David L. Boushey

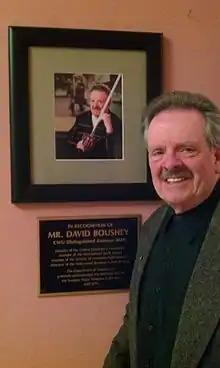
Dave with plaque at CWU

Boushey was born in 1942 in the city of Everett, Washington where he spent his first 15 years. At age 16 he moved with his family to Seattle where he graduated in the first graduating class from Ingraham High School in 1961. Boushey graduated from Central Washington University in 1969. After two years as an account executive with the Seattle Post Intelligencer he decided to fulfil his dream of becoming an actor. Boushey went to England where he trained at the prestigious East 15 Acting School founded by the legendary Joan Littlewood ("A Taste of Honey", and "Oh What a Lovely War"). It was at EAST 15 where he met fight master Ian McKay who introduced him to the art of stage combat. After two and a half years working with the likes of William Hobbs (The Three/Four Musketeers...1974) he returned home to Seattle where he founded the Society of American Fight Directors in 1977. In 1985 he founded the United Stuntmen's Association and in 1991 he founded the International Stunt School.